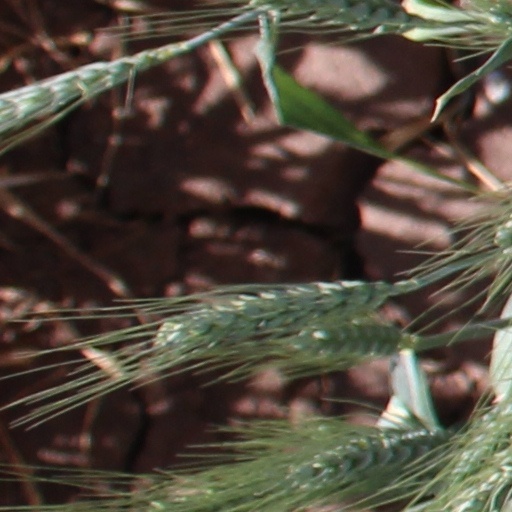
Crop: wheat